New South Wales C35 class locomotive

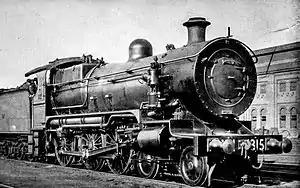
Class C35 locomotive

The C35 class is a class of steam locomotives built by Eveleigh Railway Workshops between 1914 and 1923 for the New South Wales Government Railways in Australia. Despite their elegant, somewhat English looking appearance, they suffered a long period of teething troubles and were poor performers, especially on long climbs.